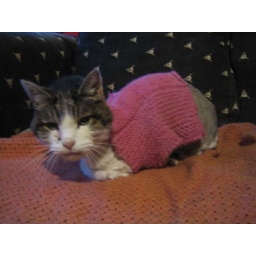
I knit the pink part on my first plane trip to Oregon in 1987 !